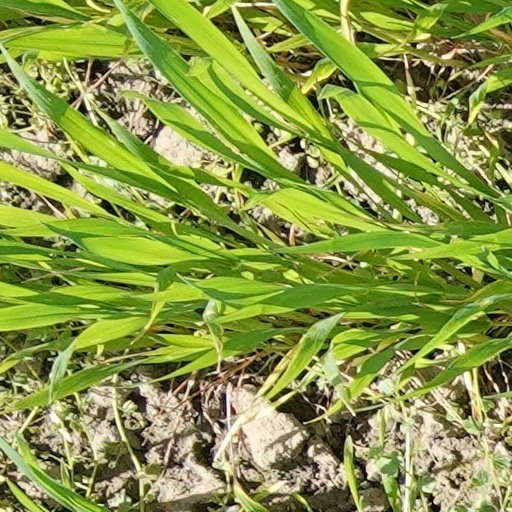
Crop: wheat